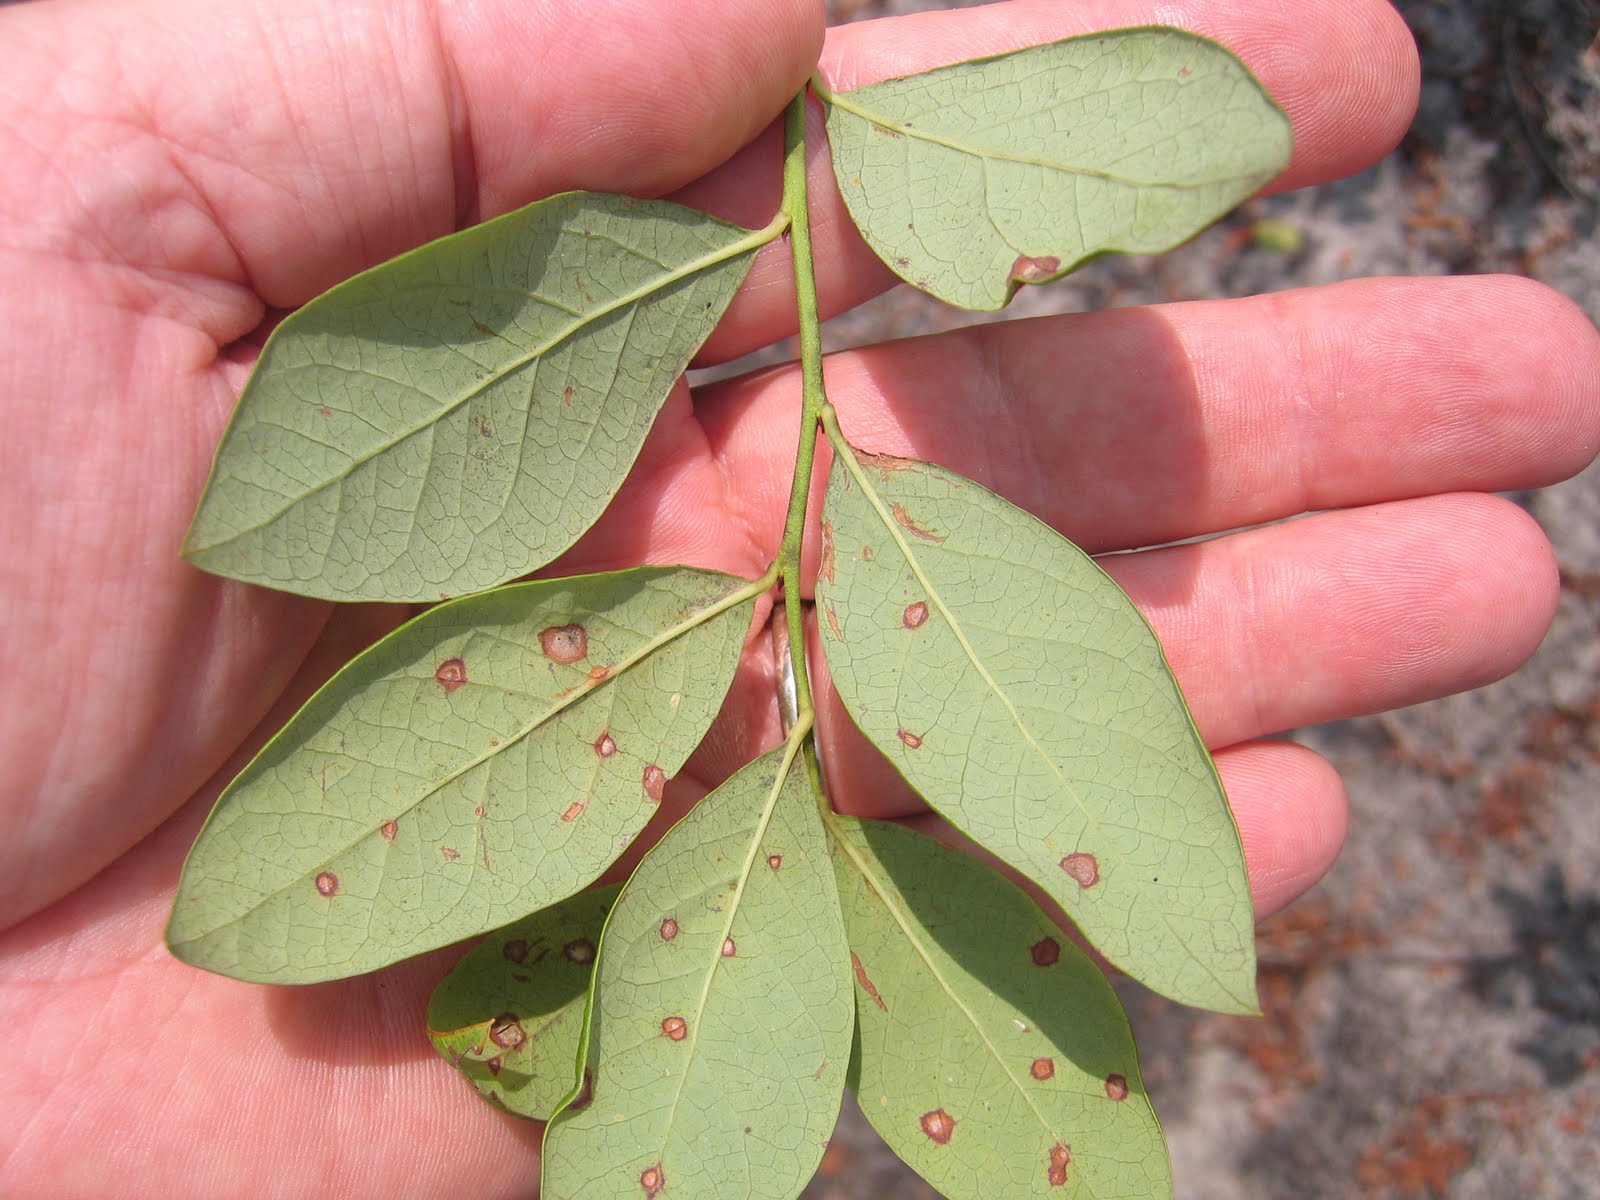
Labels: Blueberry leaf, Blueberry leaf, Blueberry leaf, Blueberry leaf, Blueberry leaf, Blueberry leaf